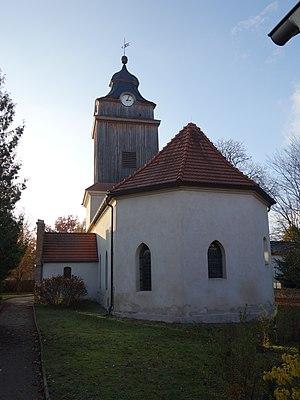
Vue orientale de l'église de Basdorf, commune de Wandlitz, arrondissement de Barnim, état fédéral de Brandebourg, Allemagne